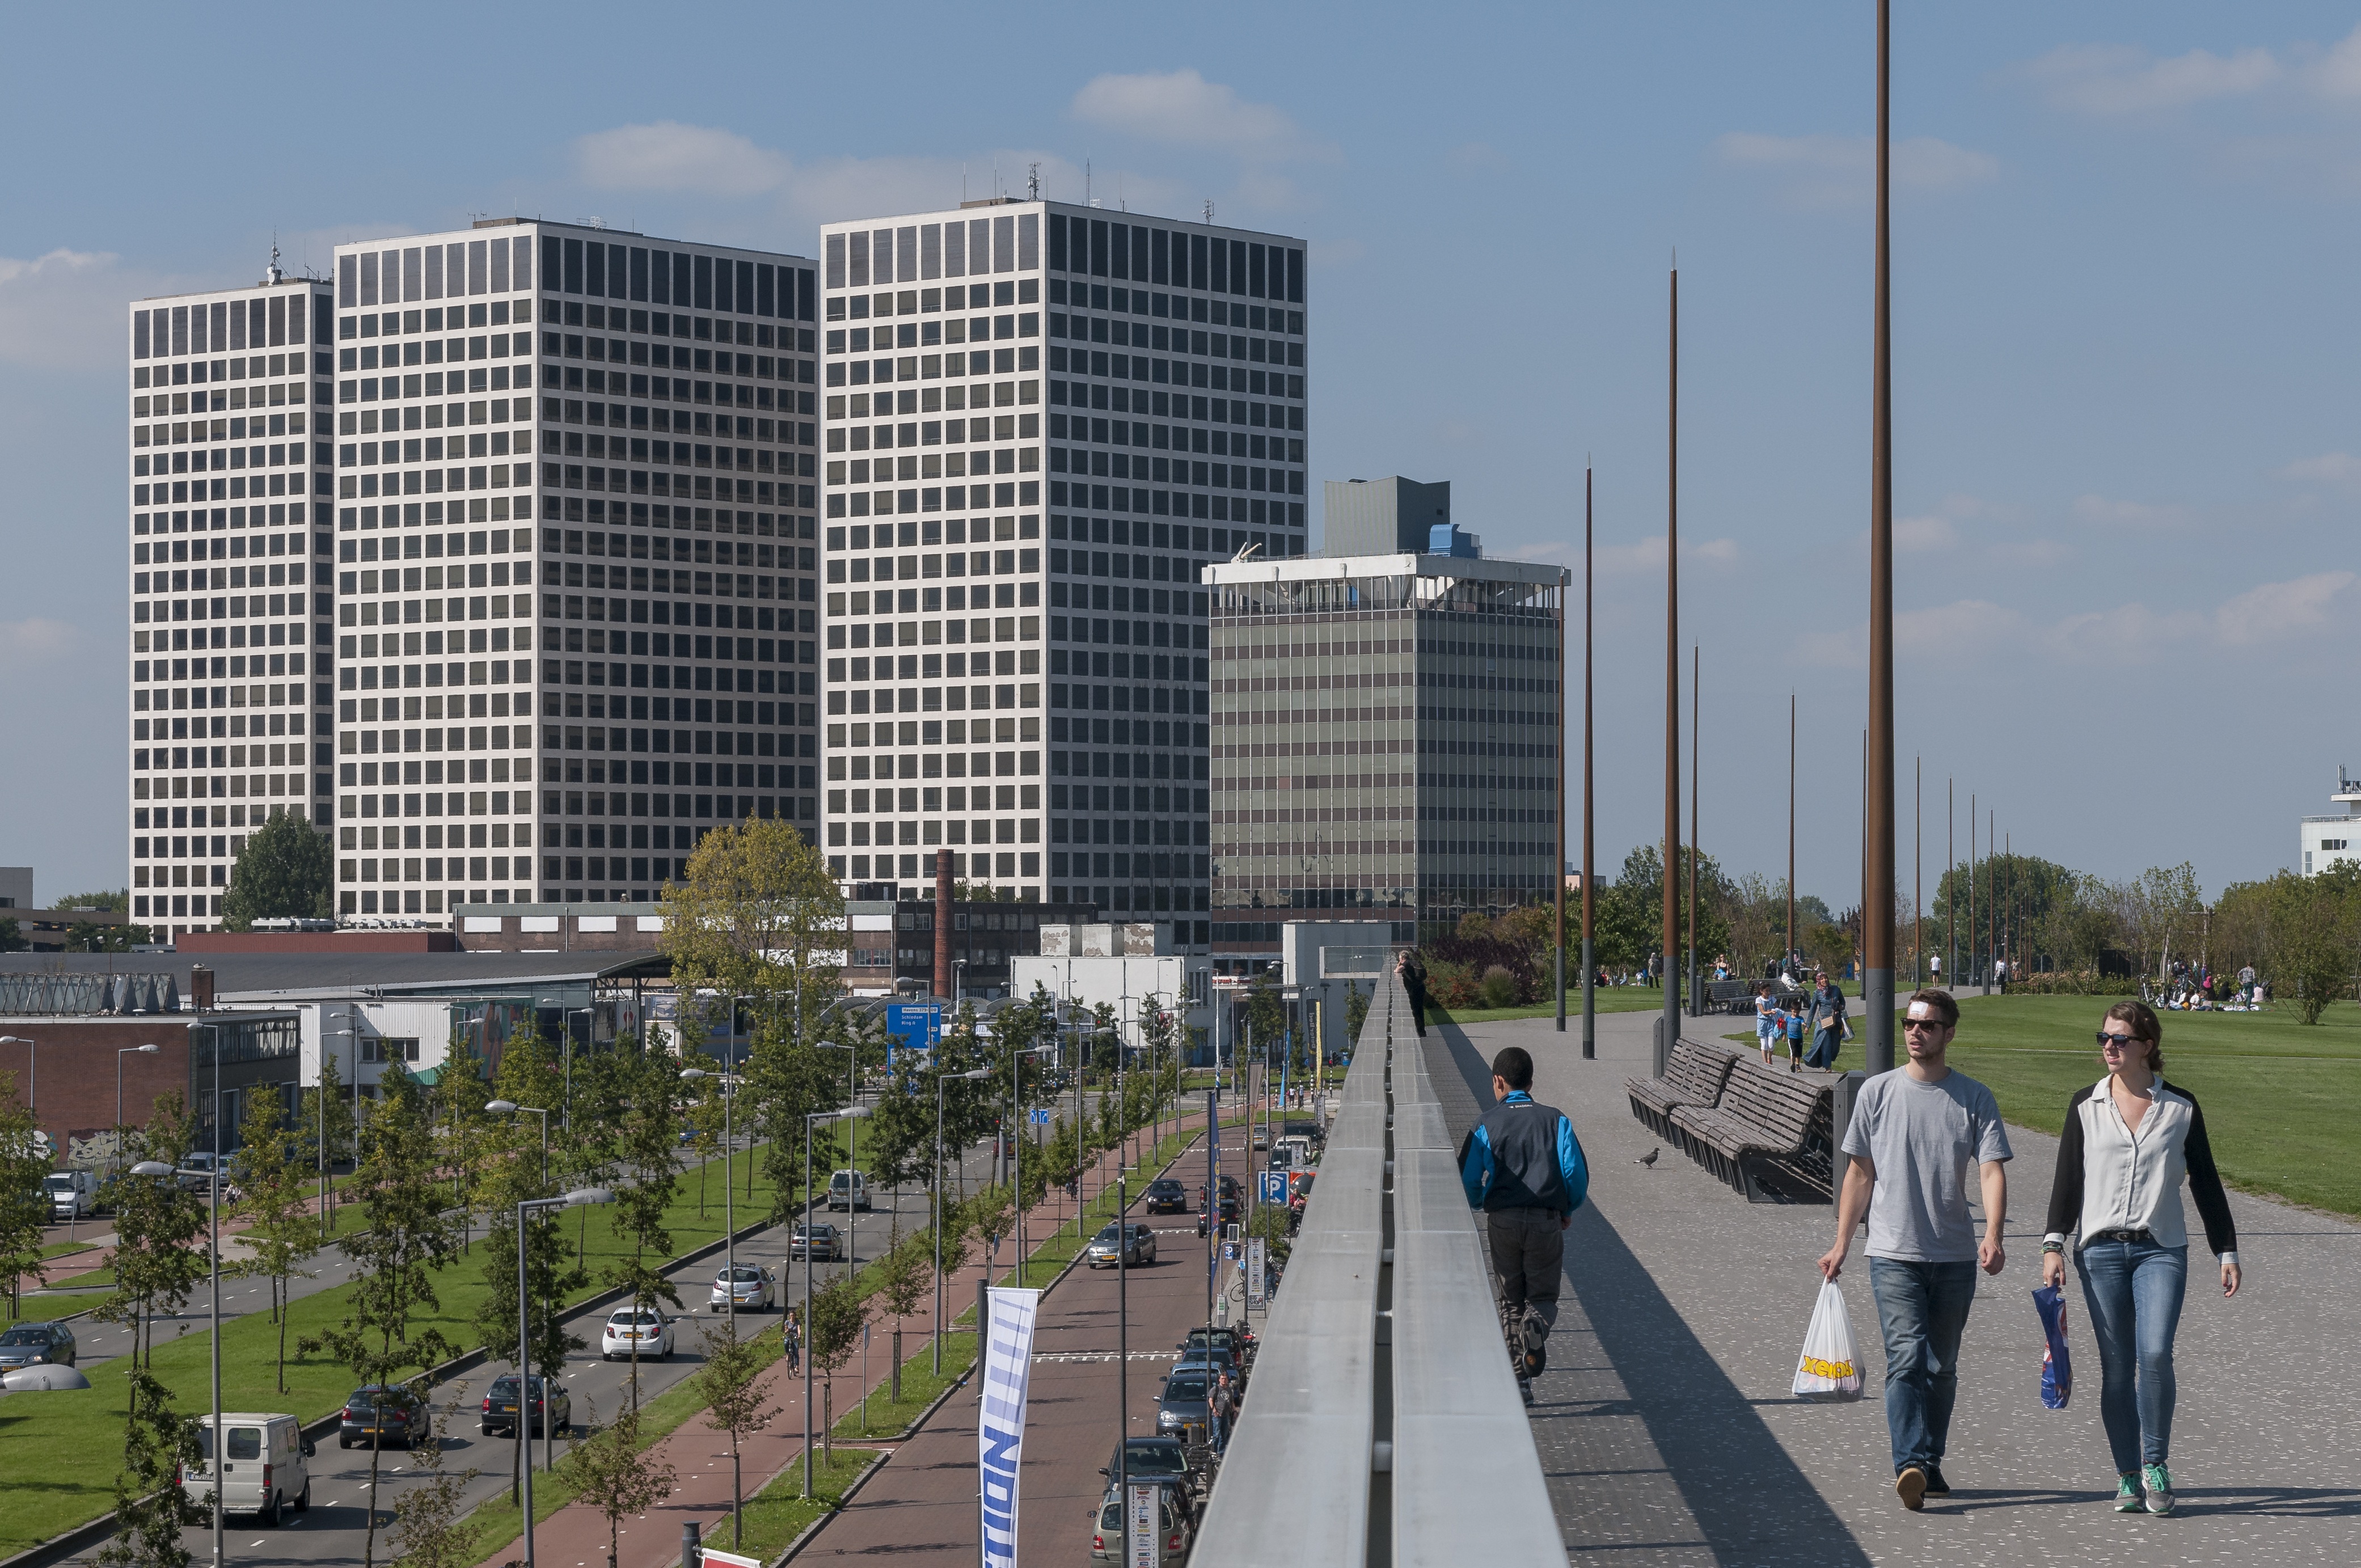
skyline, highway, city, skyscraper, cityscape, downtown, transport, suburb, tower, plaza, tower block, public transport, rotterdam, headquarters, condominium, neighbourhood, city park, urban area, residential area, human settlement, metropolitan area, euro point, roofpark, four harbor street